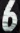
Number: 6